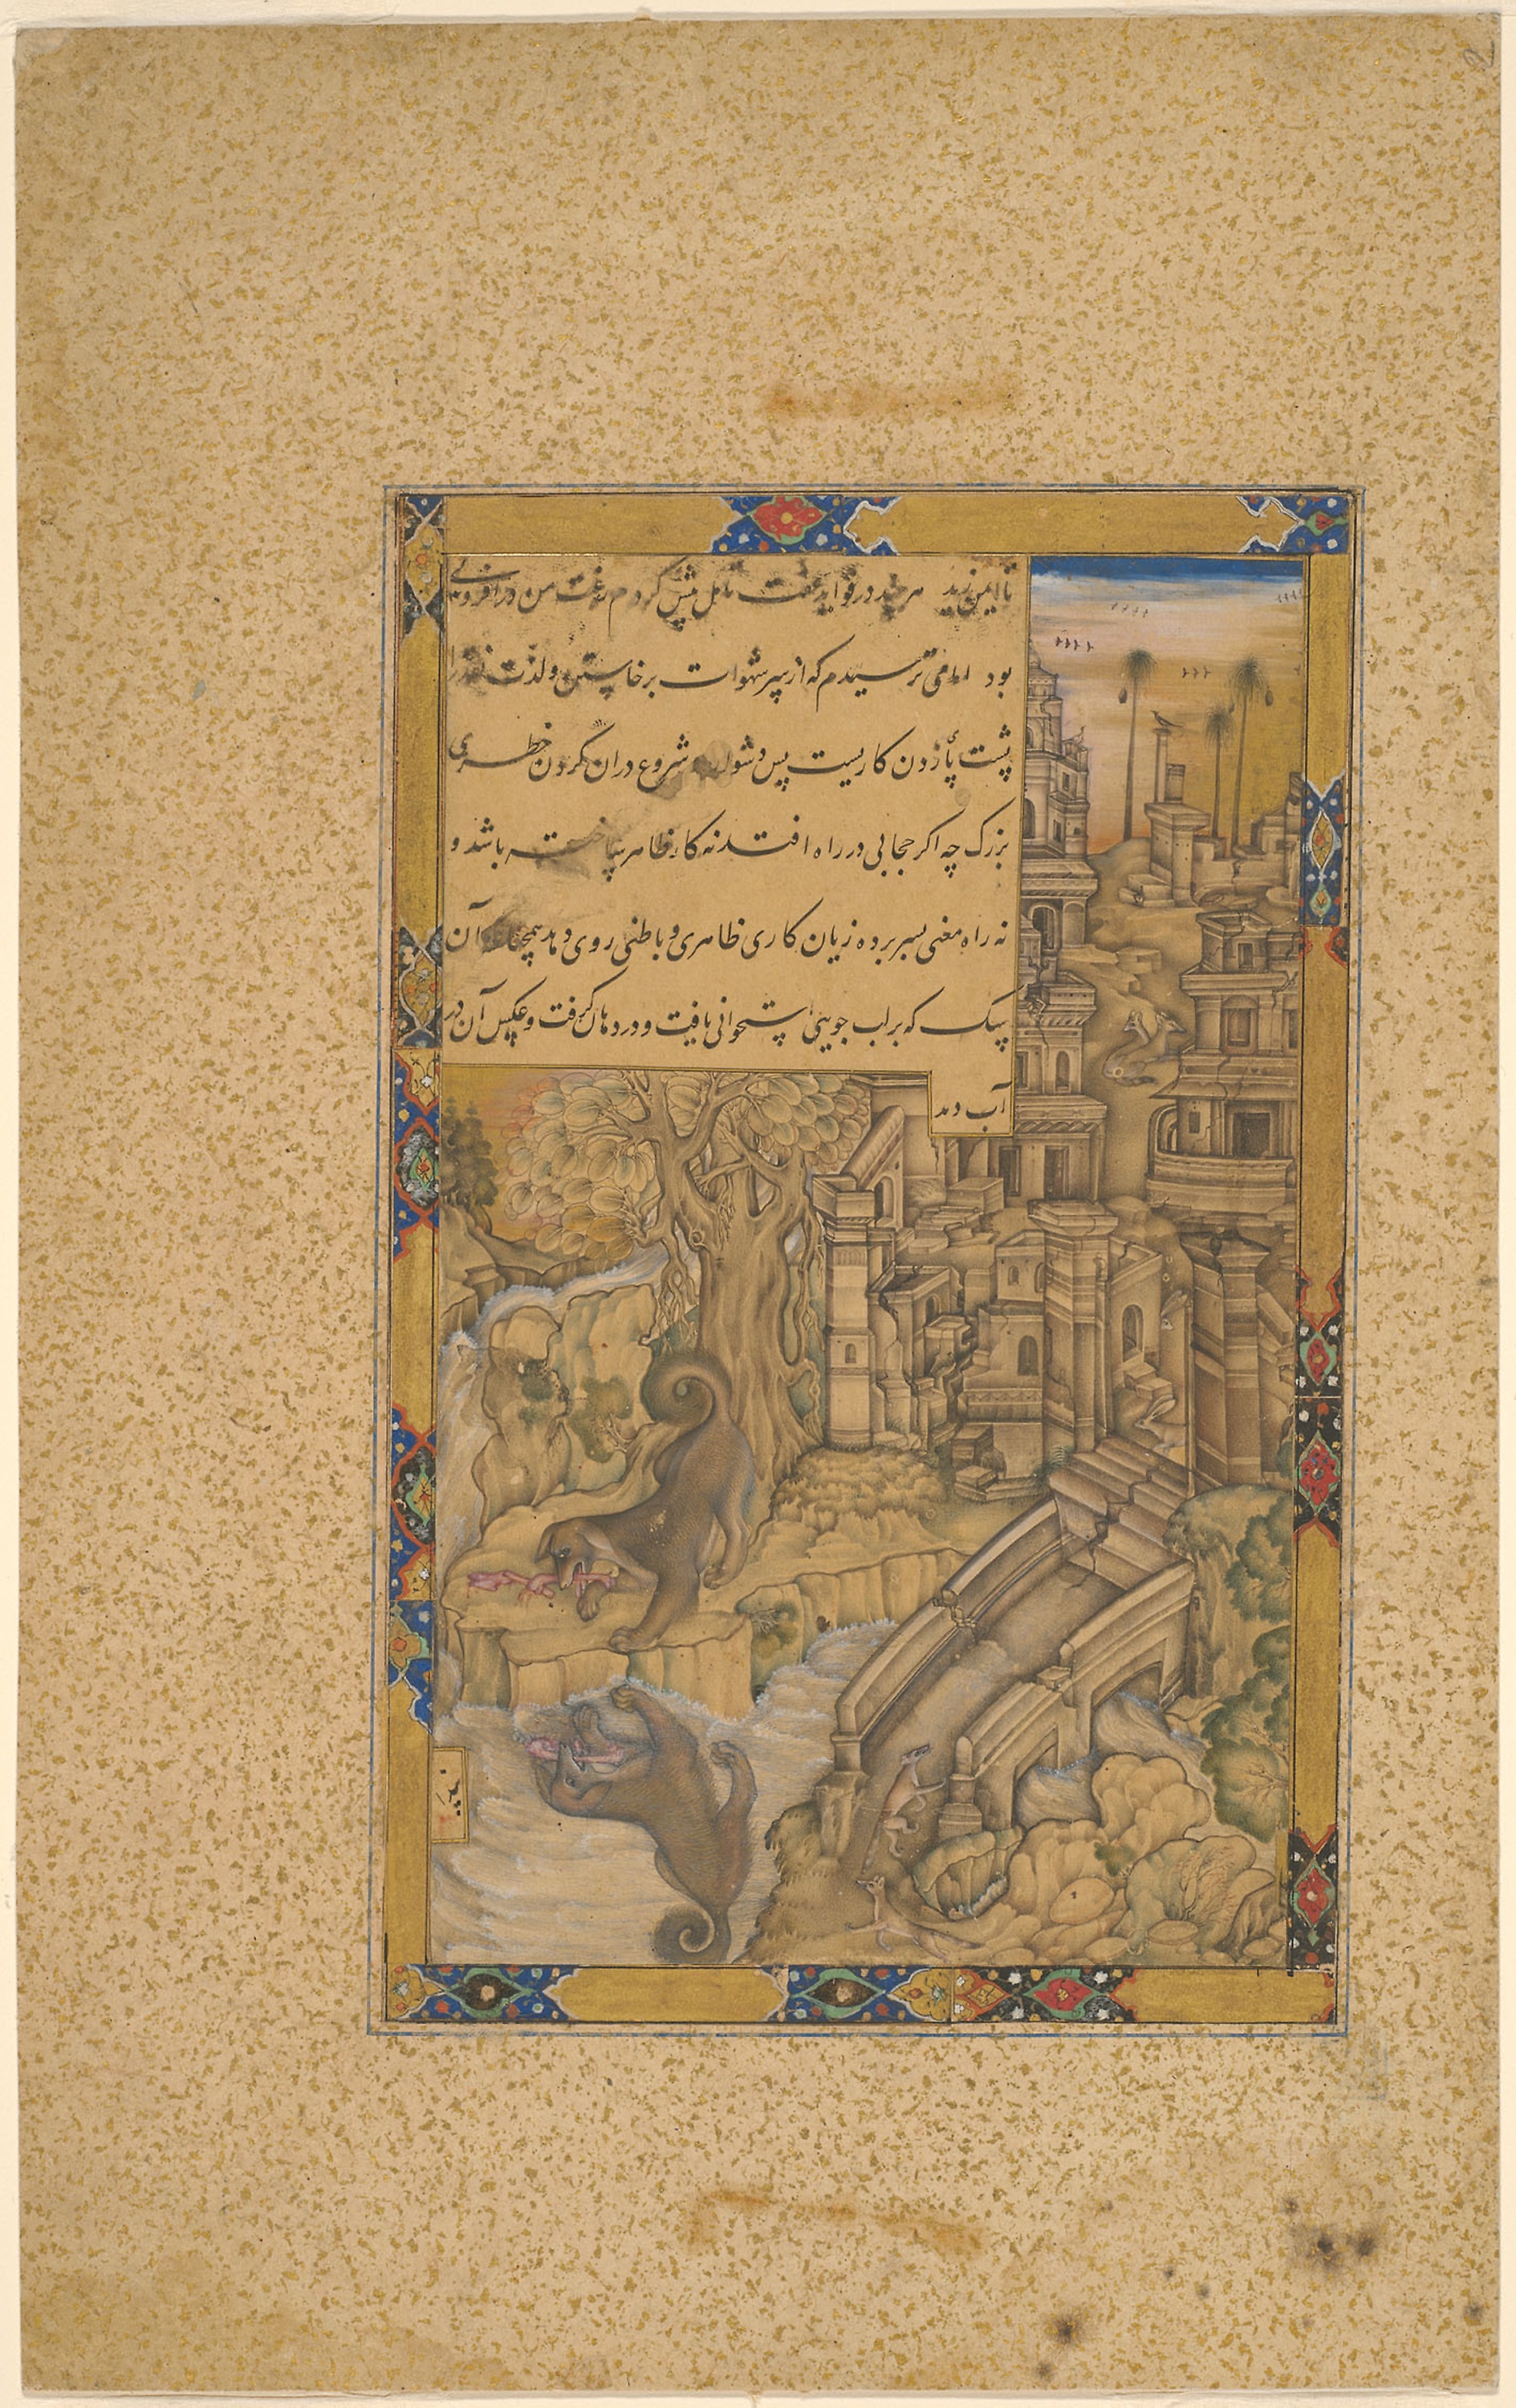
text, miniature, history, art